DXN Bridge

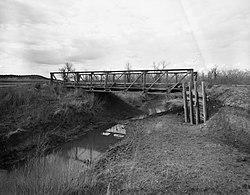

The DXN Bridge over the Little Missouri River is one of a group of thirty-one bridges in Wyoming that were collectively listed on the National Register of Historic Places as excellent examples of steel truss bridges of the early 20th century. The DXN Bridge is located in Crook County, Wyoming. It is a single-span of about , an 8-bay Pratt pony truss on Crook County Road 18-200 (Little Missouri Road). It was built about 1920. The bridge is unique in lacking inclined end posts.